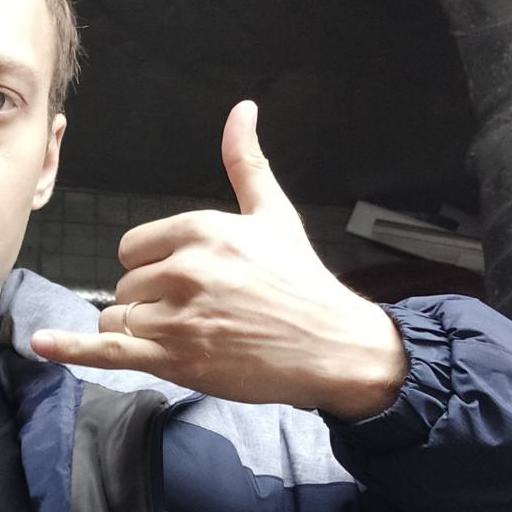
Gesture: call